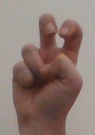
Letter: toot